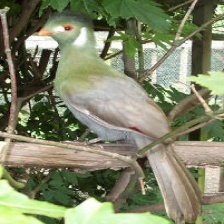
Species: WHITE CHEEKED TURACO
Scientific name: TAURACO LEUCOTIS